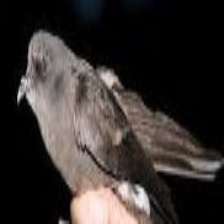
Species: ASHY STORM PETREL
Scientific name: OCEANODROMA HOMOCHROA